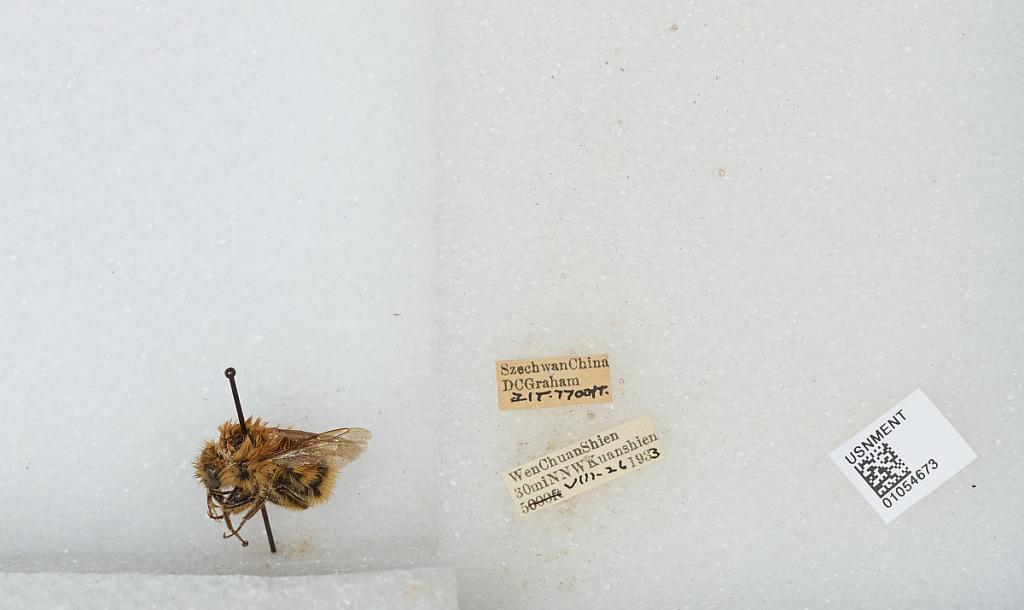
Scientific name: Bombus sp.
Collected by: D. Graham
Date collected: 1933-8-26
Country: China
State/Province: Sichuan
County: Wenchuan Xian
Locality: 30 miles NNW Kuanshien